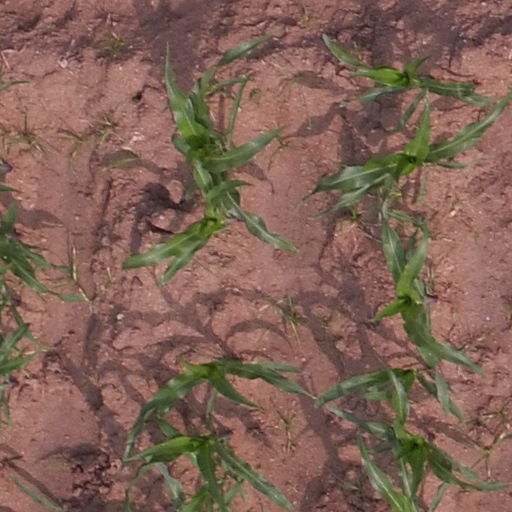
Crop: maize; corn